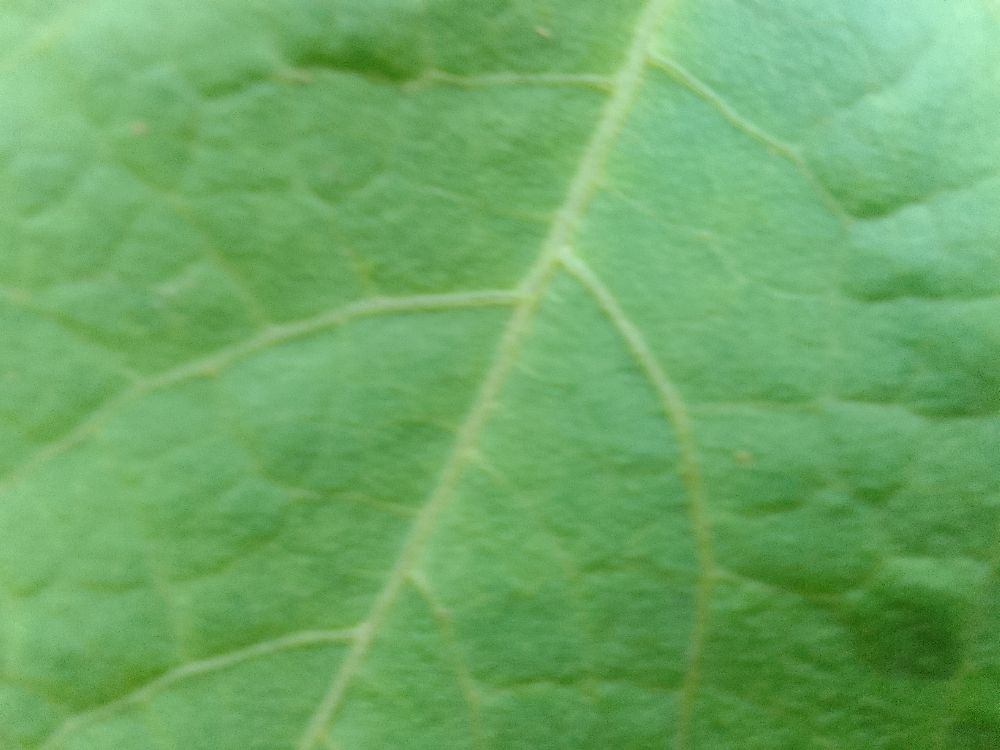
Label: healthy